Agios Panteleimon Monastery

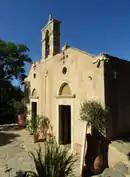
Church facade

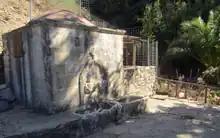
An old foutntain in the monastery compound

Agios Panteleimon is located west of Heraklion, some 5 km from the center of Fodele, in the Malevizi municipality, outside of the main touristic routes. A tiny, asphalted road links it to Fodele along a shady valley with rich vegetation. The complex, along with several other Cretan monasteries, reflects a Venetian fortress plan, although very few of its buildings are in a good state nowadays. The church has two naves, one of which is dedicated to Saint Antony, the other to Saint Pantaleon. It possesses some noteworthy icons, although many of the other valuable icons that once belonged to the monastery are now exhibited in the Religious Art Museum of Heraklion.